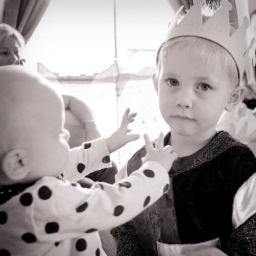
black & white by the window